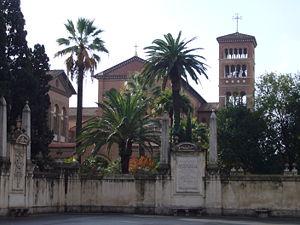
Benedetto Calati est un moine camaldule. Il est spécialiste du monachisme bénédictin.
L'Athénée pontifical Saint-Anselme, et le Collège Saint-Anselme, constituent l'institut supérieur international de l'Ordre de Saint-Benoît à Rome.
La diaconie cardinalice de Sant'Anselmo all'Aventino est érigée par Jean-Paul II le 25 mai 1985. Elle est rattachée à l'Église de Sant'Anselmo all'Aventino, sur l'Aventin, dans le rione Ripa, à côté de l'Athénée pontifical Saint-Anselme.